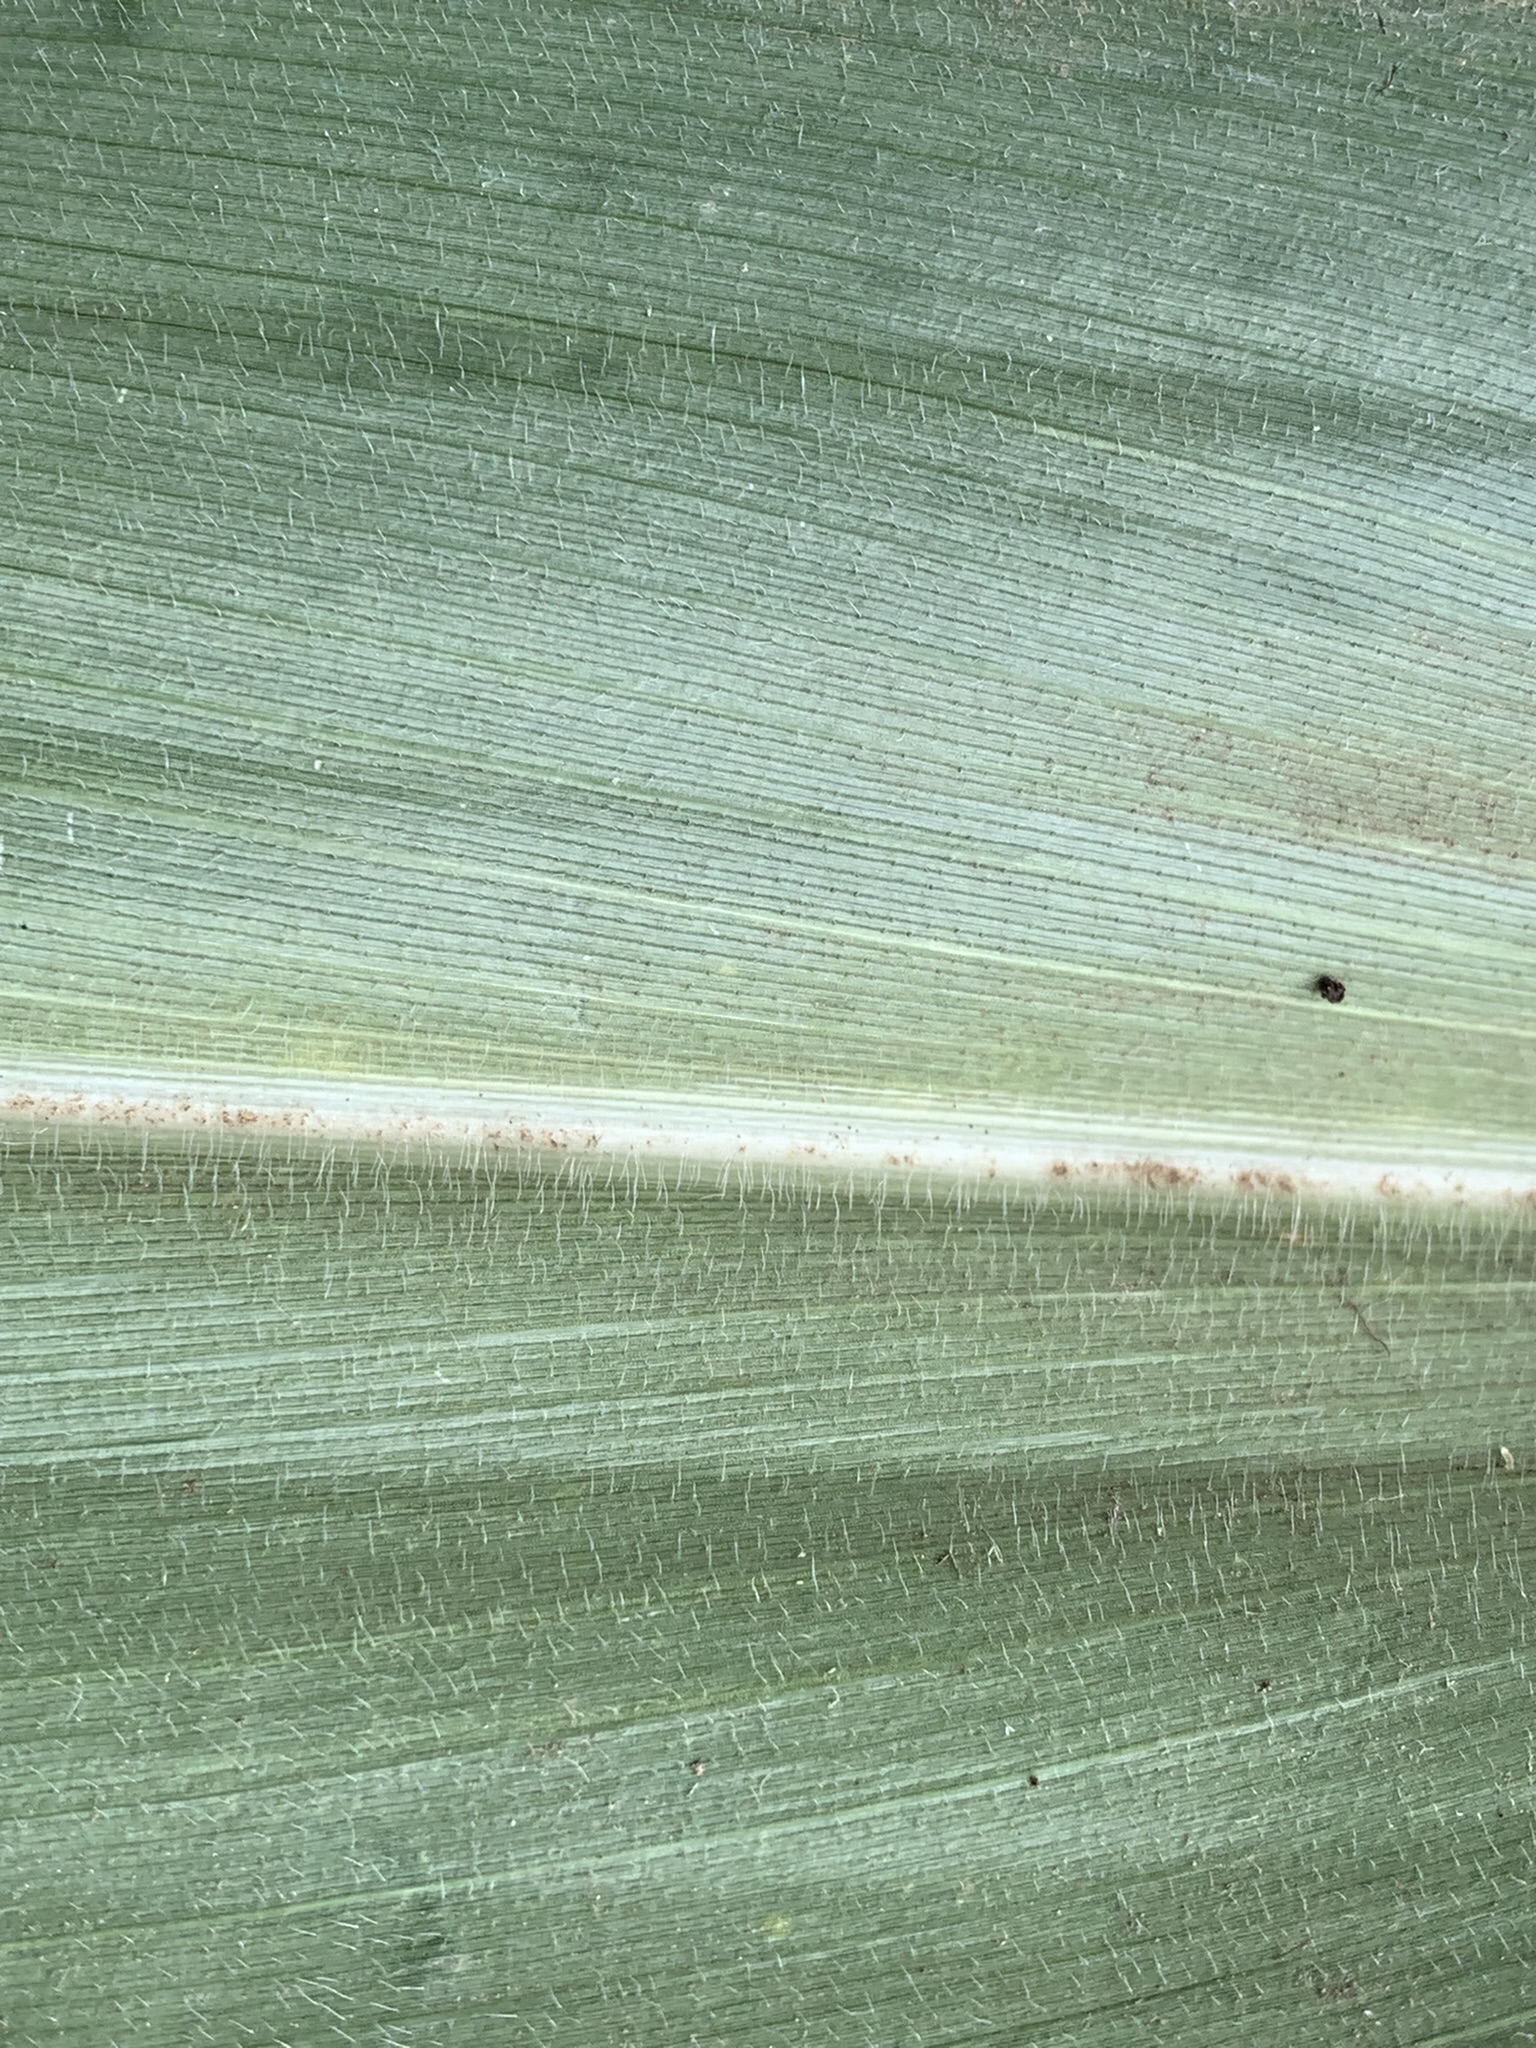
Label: Healthy